Mark Cavendish

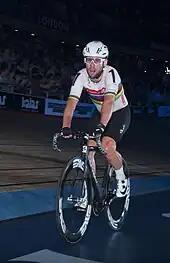
Cavendish at the 2016 Six Days of London

In July, Cavendish won stage two of the Tour de France, his twenty-first tour stage win. Cavendish was in contention for another stage victory on stage four, but was taken out in a large crash in the final . He then took on a supporting role as Team Sky attempted to win the overall race with Wiggins. He was seen carrying bottles for teammates and setting the pace on a Pyrenean climb. The team repaid Cavendish for his hard work by helping chase down a breakaway on stage eighteen, although Cavendish alone had to chase down rider Luis León Sánchez and Nicolas Roche of in the last to take his 22nd Tour stage win, equalling André Darrigade. Cavendish won the final stage of the Tour de France on the Champs-Élysées for a record fourth successive year—the most successful sprinter in Tour history with twenty-three stage wins. He also became the first person to win on the Champs-Élysées in the rainbow jersey. During the Tour, French newspaper "L'Équipe" named Cavendish the Tour de France's best sprinter of all time.